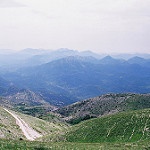
Label: mountain